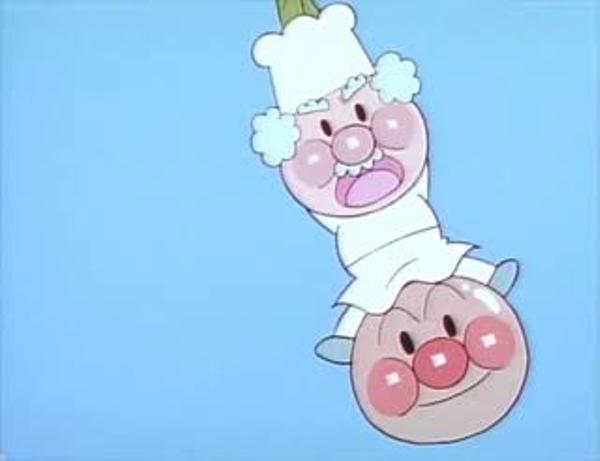
回答: ジャム「アンパンマン、新しい顔じゃぞ~」